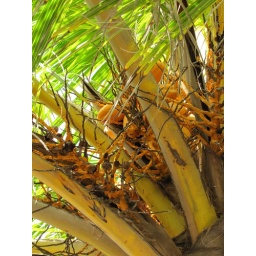
This is a closeup of the tree that was just above my lounge chair. There were lots of coconuts! :)